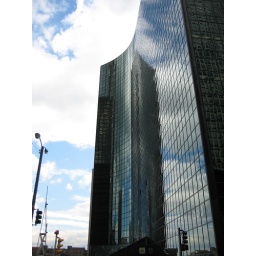
Short stopover in Chicago -- the Chase Building (formerly BankOne) is next door to the train station.